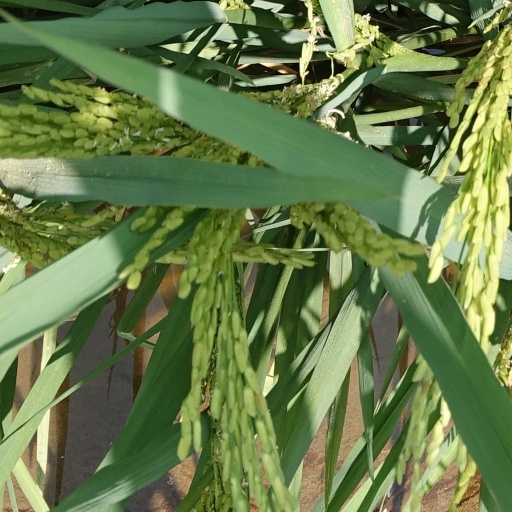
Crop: rice